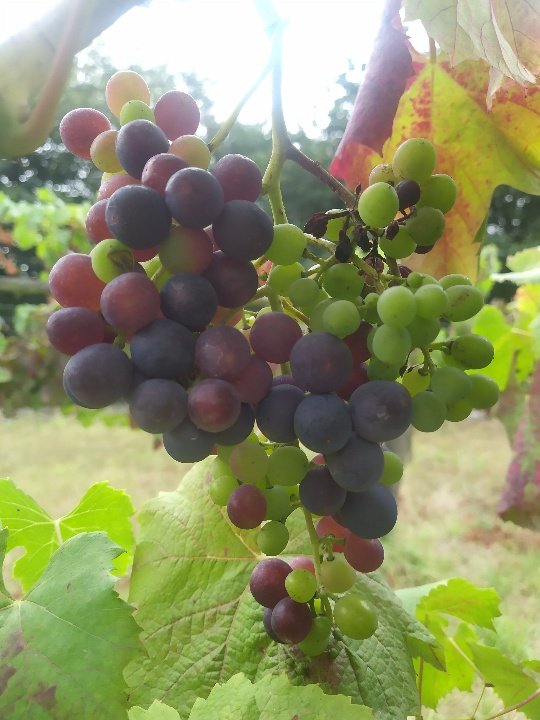
Berries visible: 79
Grape clusters: 1